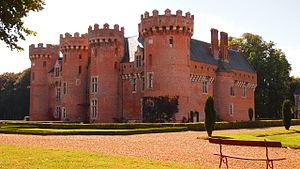
Château de Villebon This building is indexed in the Base Mérimée, a database of architectural heritage maintained by the French Ministry of Culture,
Cet article recense de manière non exhaustive les châteaux, maisons fortes, mottes castrales, situés dans le département français d'Eure-et-Loir. Il est fait état des inscriptions et classements au titre des monuments historiques.
La région du Centre-Val de Loire comprend quelques édifices gothiques en brique. Le plus connu est situé sur la rive de la Loire, les autres en Sologne.
Le château de Villebon est une forteresse du XIVᵉ siècle entourée de douves et agrémentée d’une cour intérieure de style Renaissance qui se trouve dans la commune de Villebon située à cent quinze kilomètres au sud-ouest de Paris, dans le département d’Eure-et-Loir et la région Centre-Val de Loire.